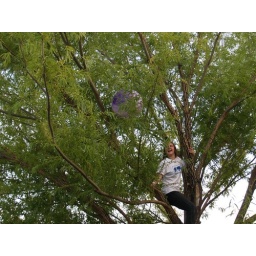
Brie in a tree after a ball that won't fall